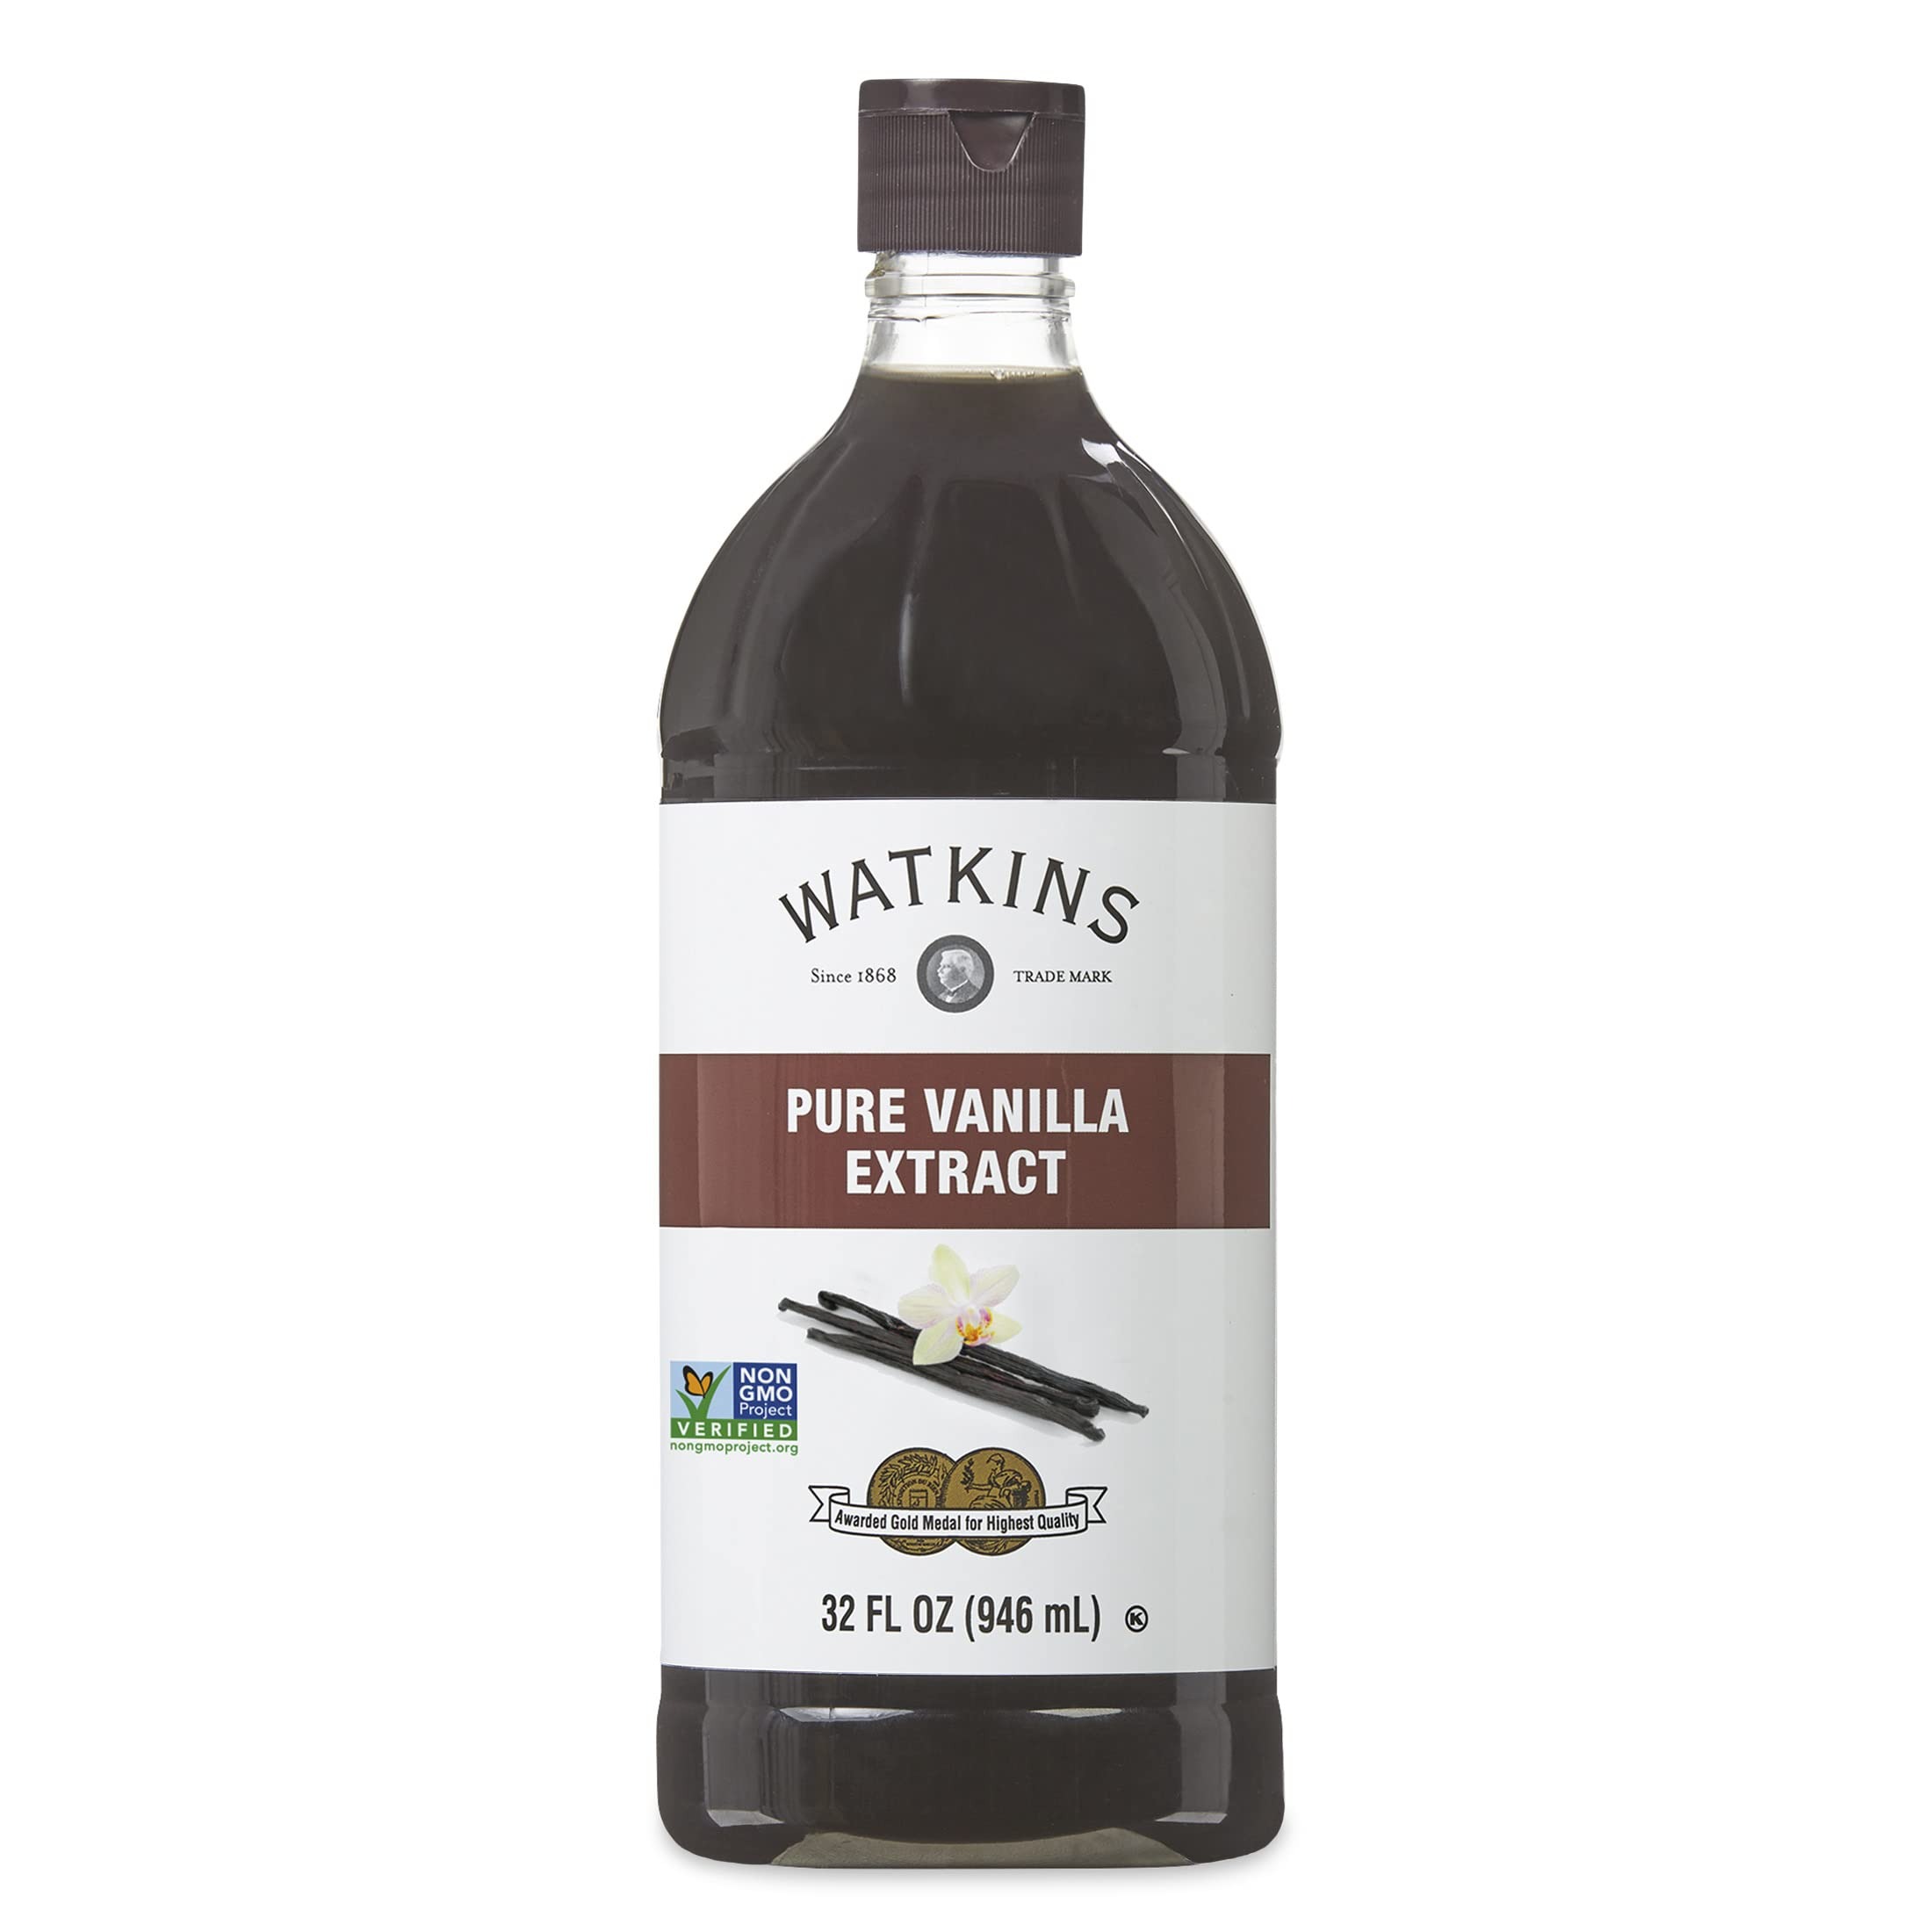
Item Name: Watkins Pure Vanilla Extract, with Madagascar Vanilla Beans, Non-GMO, Kosher, 32 oz. Bottle, 1-Pack
Bullet Point 1: Manufactured and aged to perfection in-house using same process for over 140 years
Bullet Point 2: No Artificial Colors or Flavors
Bullet Point 3: Non-GMO, Gluten Free, Corn Syrup Free, Kosher
Bullet Point 4: Crafted in the USA
Value: 32.0
Unit: Fl Oz

Price: 41.7